Georg Wenzeslaus von Knobelsdorff

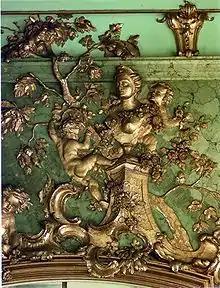
Schloss Charlottenburg, Golden Gallery. Detail

Evidence for Knobelsdorff's artistic versatility is found in his designs for garden vases, mirror frames, furniture and coaches. This kind of activity culminated in the design of large representational rooms, such as the spectator area of the Berlin State Opera Unter den Lindon and the large rooms in Charlottenburg Palace. Decorative ornamentation was an important feature of European rococo. Three French masters of this art, Antoine Watteau, Jules Aurele Meissonier and Jaques de La Joue, had created patterns and models which found wide circulation in the form of etchings and engravings. Knobelsdorff was obviously especially influenced by Watteau's work, whose motifs he had taken over and adapted in Rheinsberg for mirror and picture frames.